Jayanta Kumar Ray

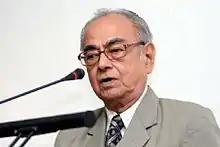
Jayanta Kumar Ray in 2016

Jayanta Kumar Ray (born 9 December 1934) is an Indian historian and National Research Professor. He was born in East Bengal, British India on 9 December 1934.